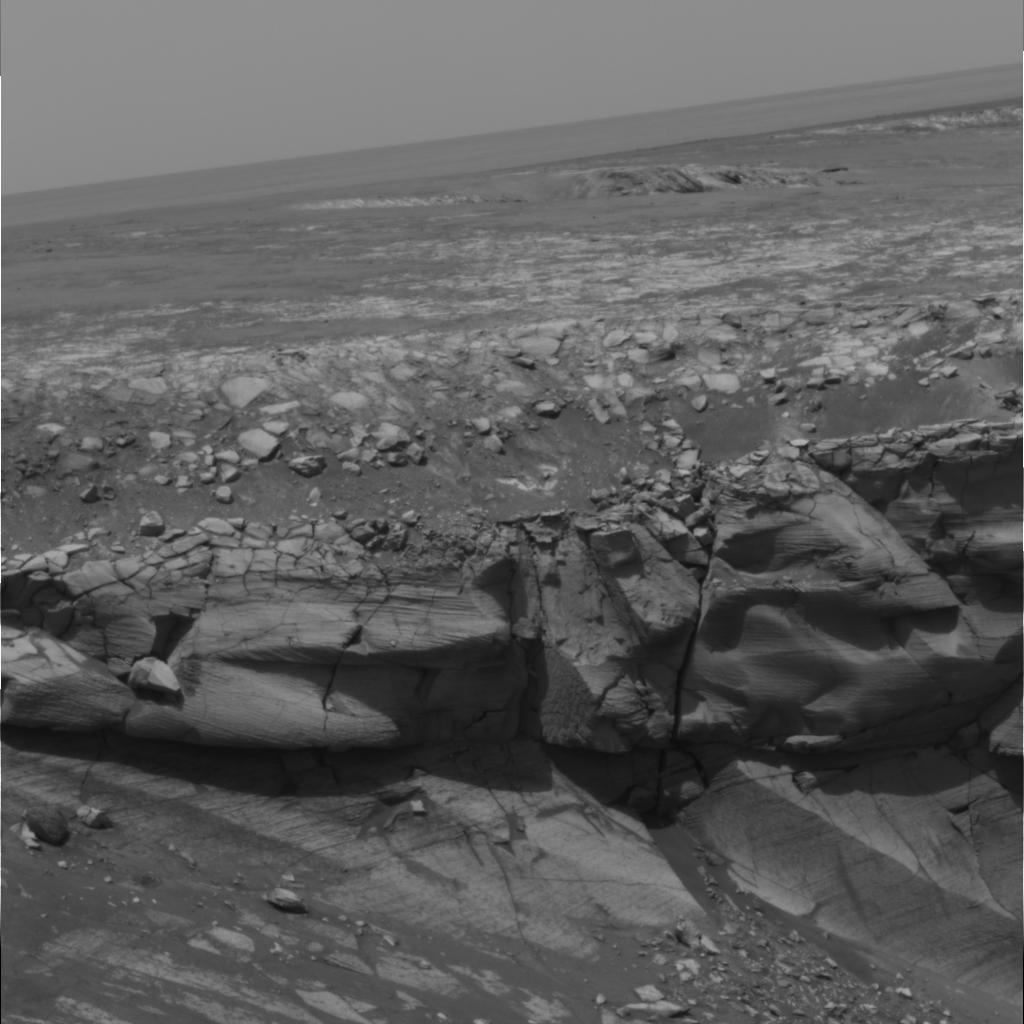
Surface features visible: Rock Outcrops, Rocks (Misc), Rock (Linear Features), Soil, Distant Vista, Sky